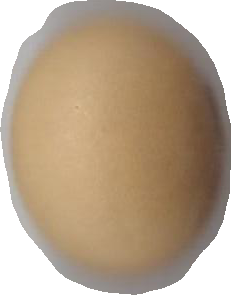
Variety: Dega